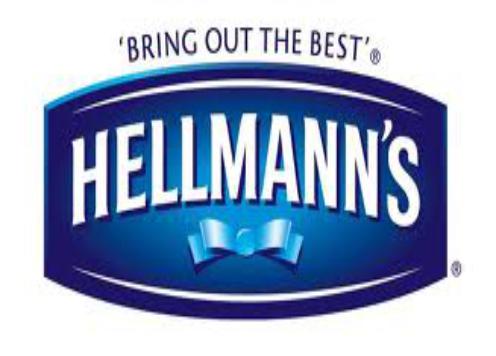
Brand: Hellmann's
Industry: Food